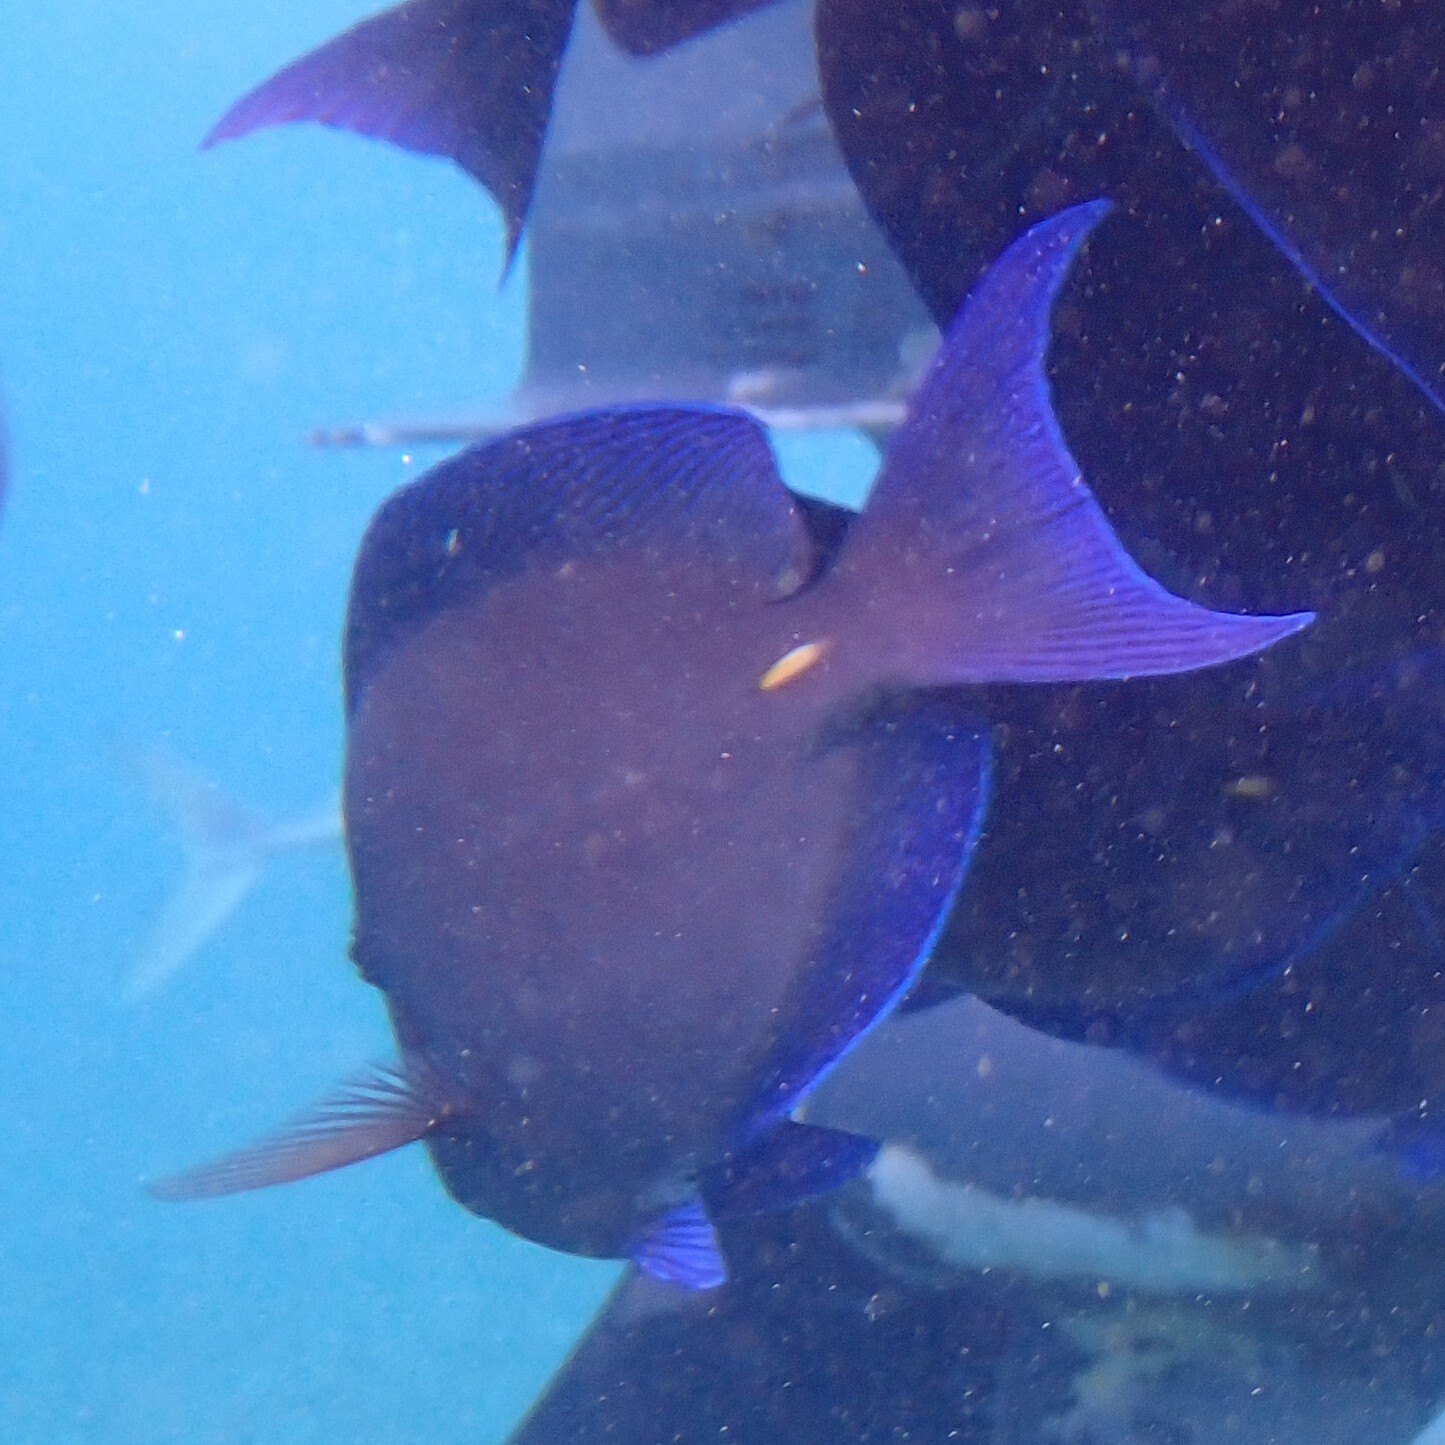
Acanthurus coeruleus (Atlantic Blue Tang)